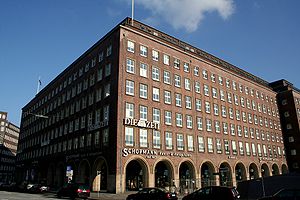
Die Zeit
Die Zeits domicil i Pressehaus i Hamborg
Die Zeit er en landsdækkende tysk politisk-kulturel ugeavis med hovedsæde i Hamborg. Avisen blev grundlagt i 1946 og udgives af Zeit-Verlag, som nu er en del af mediekoncernen Georg von Holtzbrinck. Die Zeit henvender sig primært til det veluddannede borgerskab og gør meget ud af at være debatskabende og fremlægge forskellige og til tider modstridende synspunkter på diverse sager. Politisk har avisen i sin levetid flyttet sig fra en liberalt-konservativ til en nærmest social-liberal holdning. Den førende personlighed i ledelsen var i mange år den tidligere forbundskansler Helmut Schmidt. Chefredaktør er Giovanni di Lorenzo. Det solgte oplag er på godt 500.000 eksemplarer med let stigende tendens.